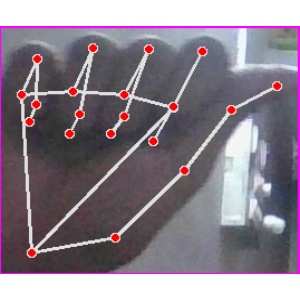
अक्षर: छ